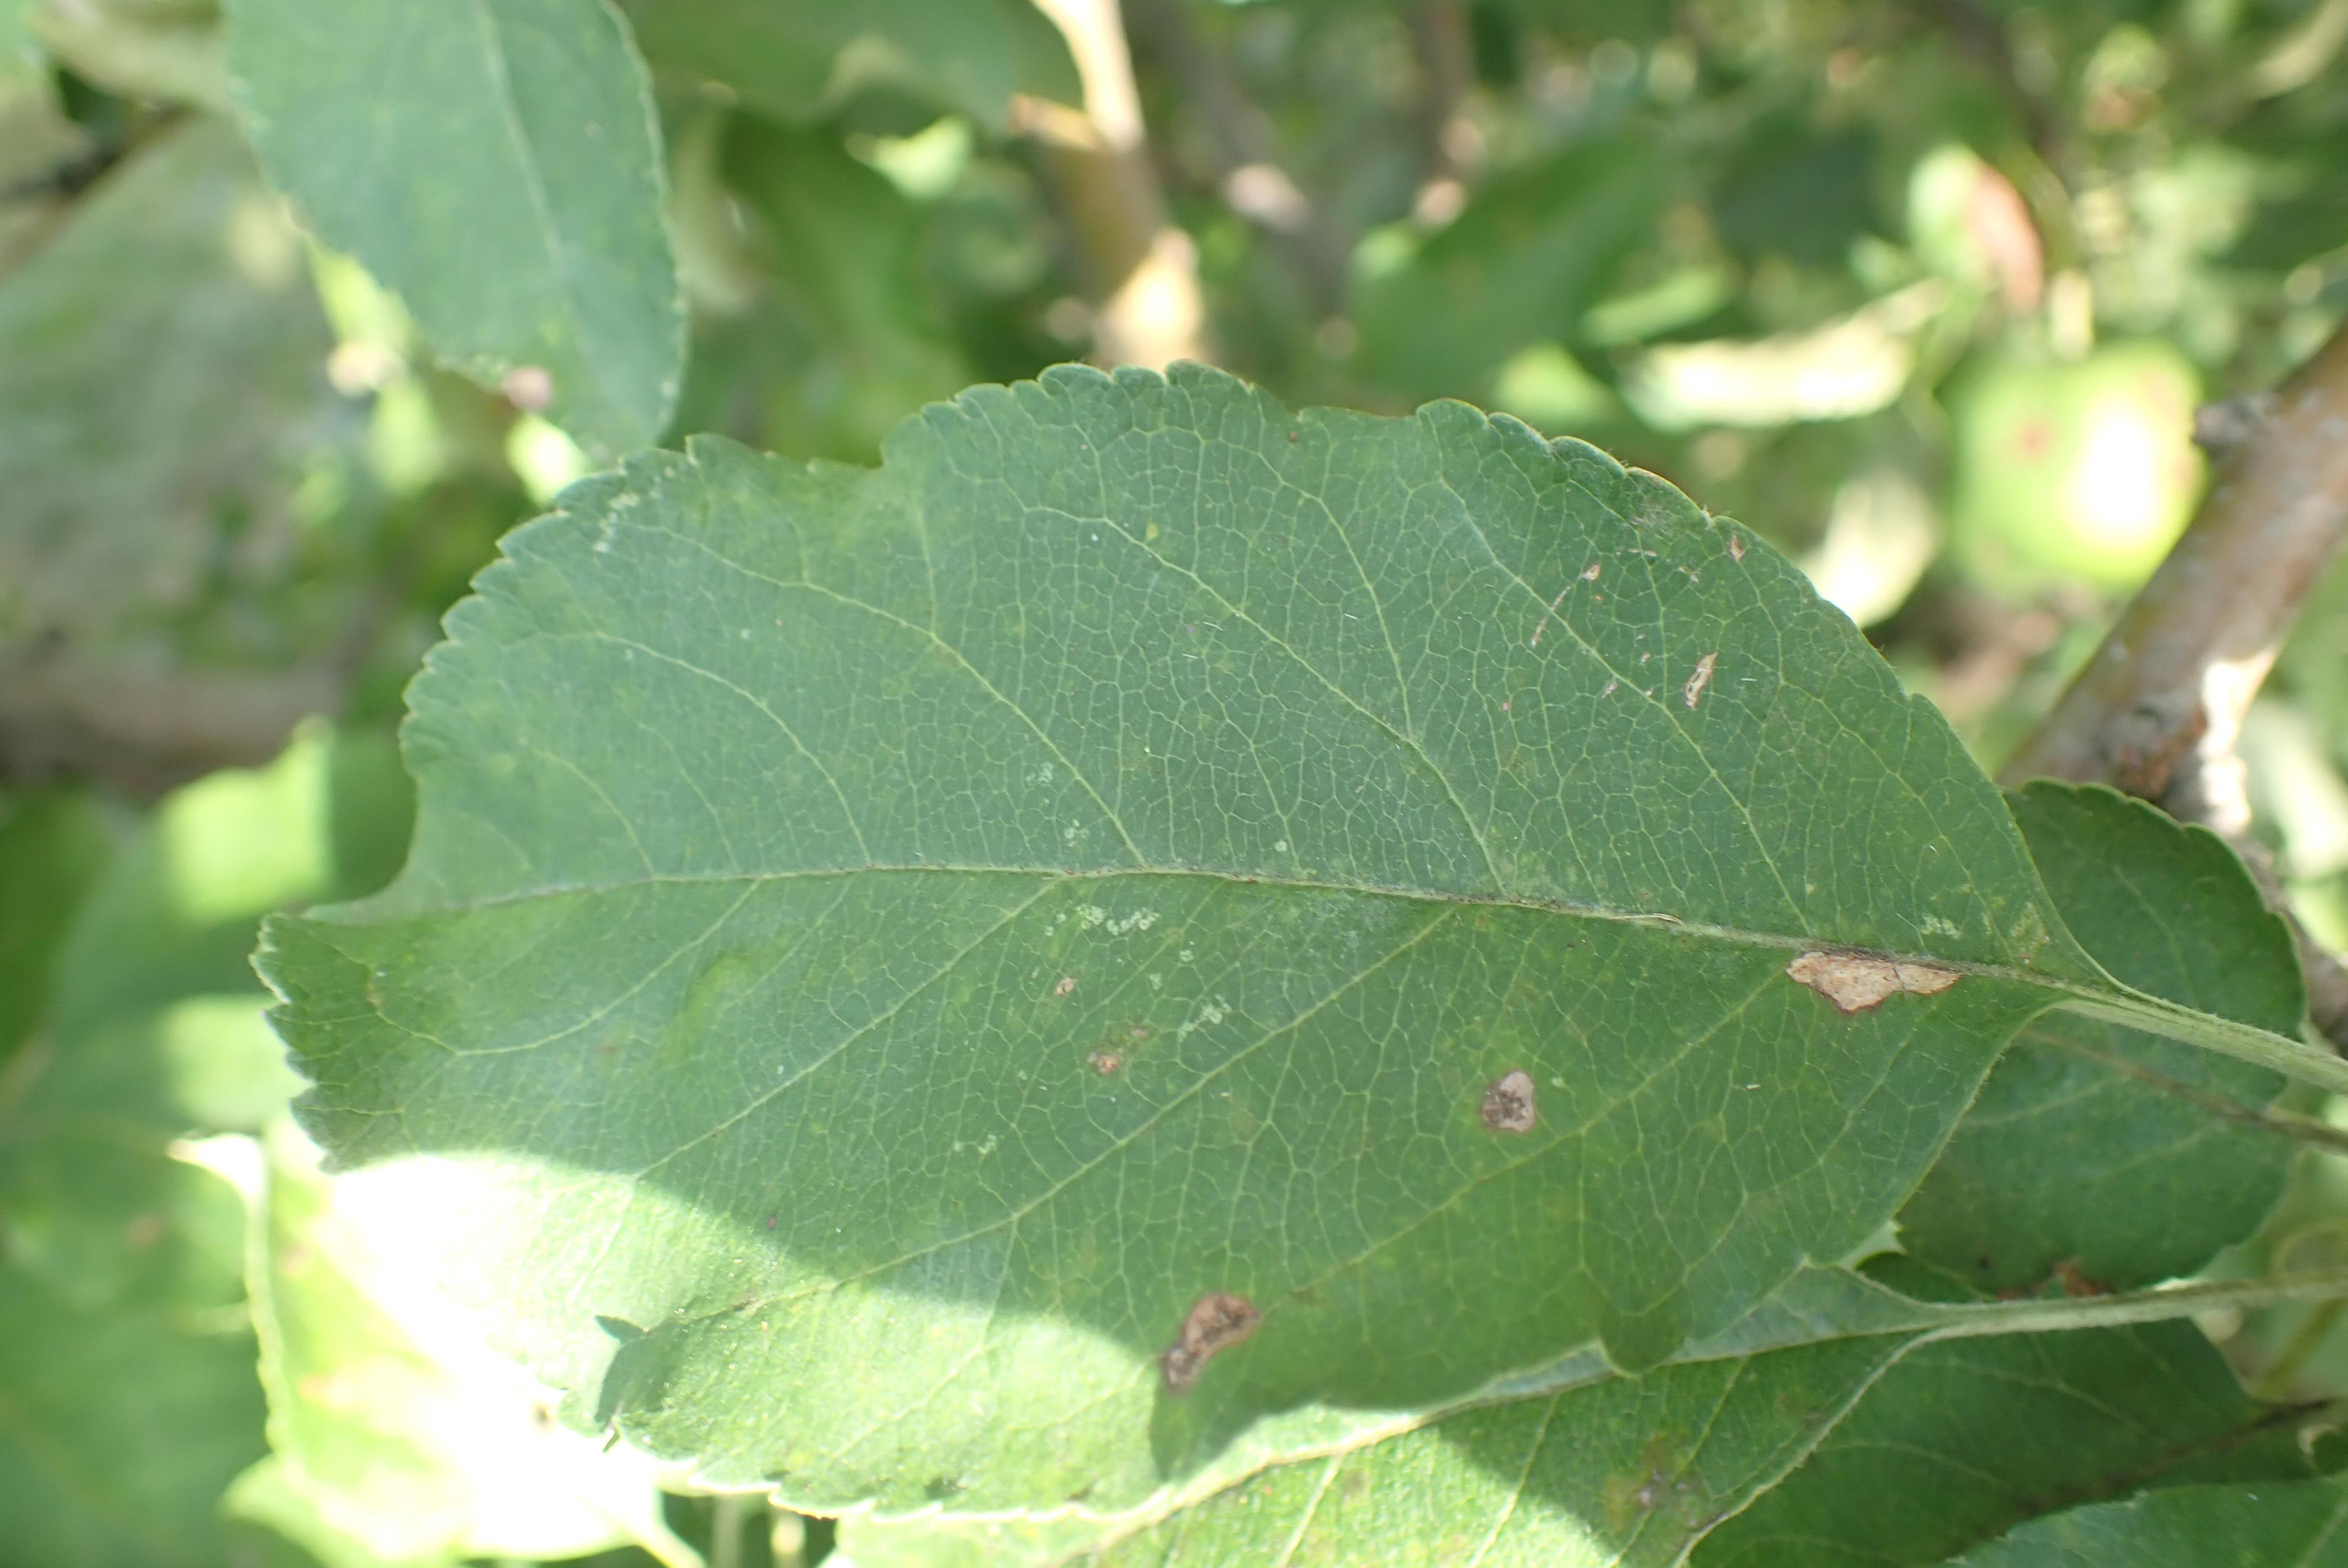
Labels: scab, frog_eye_leaf_spot, complex